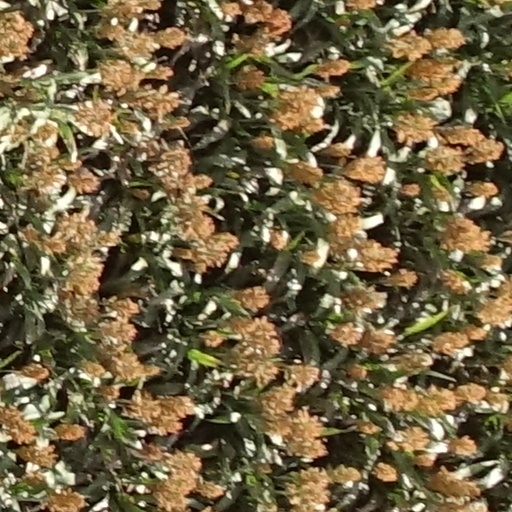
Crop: sorghum